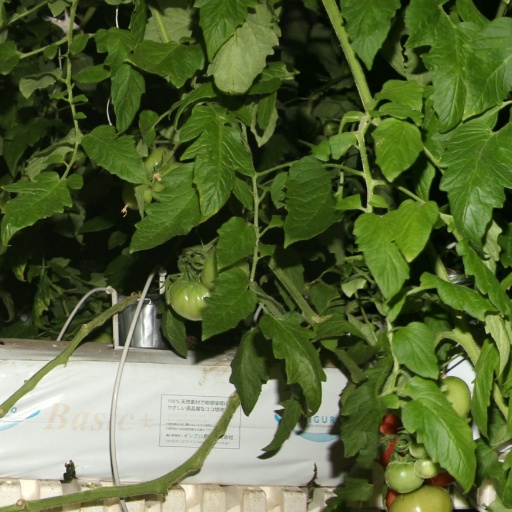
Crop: tomato